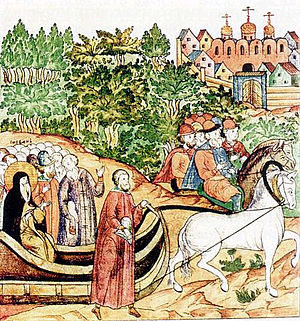
Stefan af Perm / Liv og gerning / Modstand
Stefan på vej til Moskva.
Stefan af Perm var en 14. århundrede missionær i Komi, komi-oversætter og biskop. Stefan skabte et gammelpermisk sprog, abur.